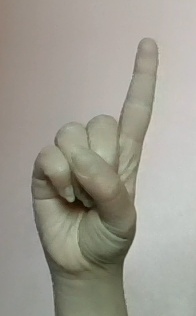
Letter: bb